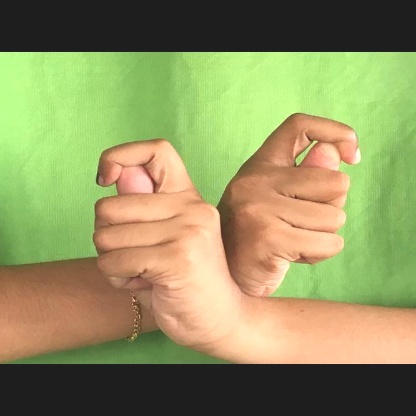
Mudra: Berunda